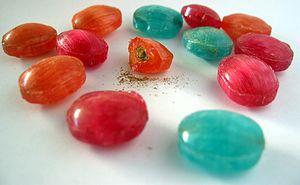
Fazer est l'une des plus grandes sociétés agroalimentaires de Finlande.
« Poivre turc », est un bonbon à la réglisse parfumé au chlorure d'ammonium. Il est fabriqué par l'entreprise finlandaise Fazer et est très populaire dans les pays nordiques. D'abord inventé par Per Fjelsten en 1976, il est fabriqué par l'entreprise danoise Perelly, qui sera plus tard achetée par Fazer.